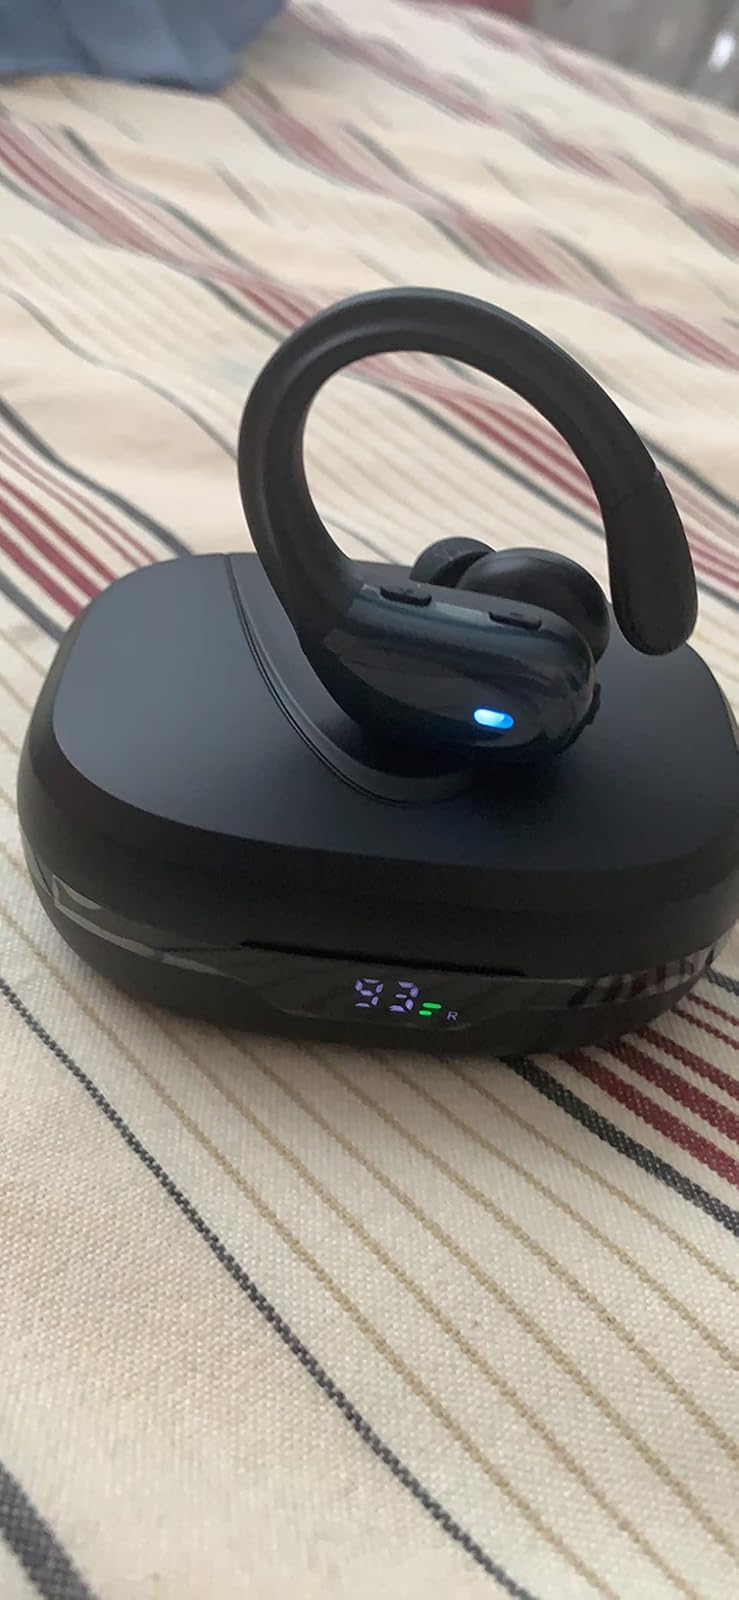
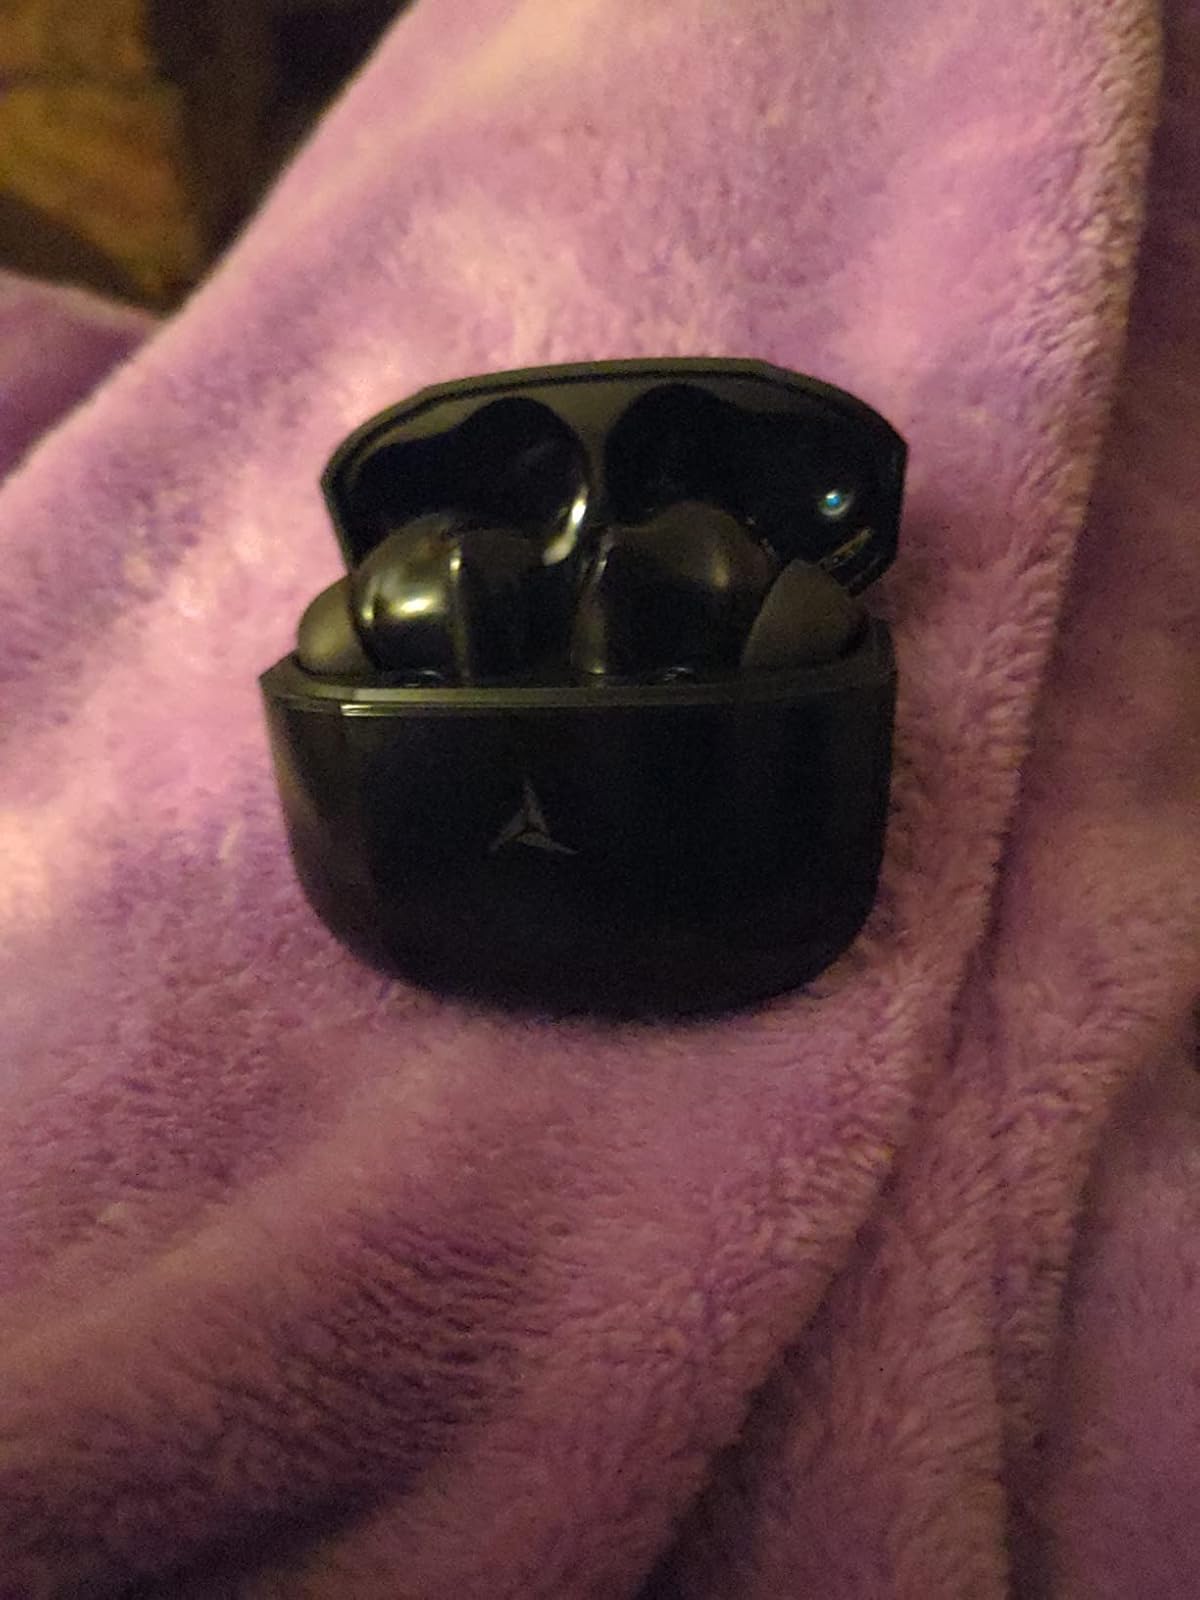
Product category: earbuds
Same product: no